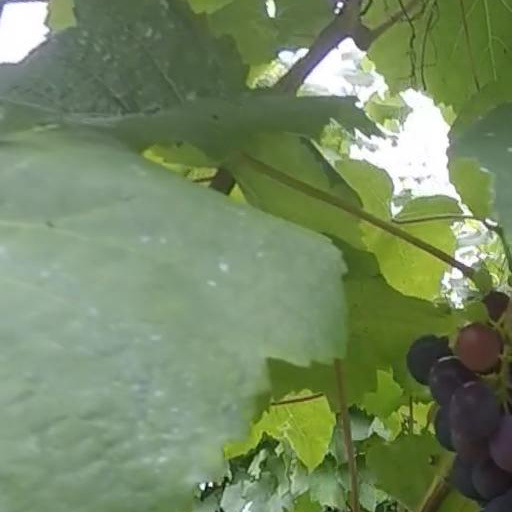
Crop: grape